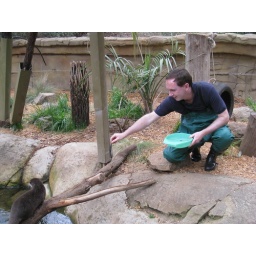
Despite the offer of free fish, not even the otters would be seen near anybody in green plastic overalls.